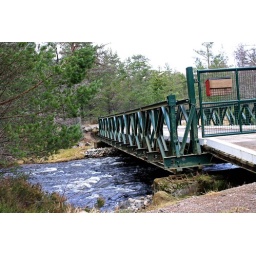
Steel bridge over river being the entrance into Rothiemurchus Estate.